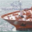
Label: ship